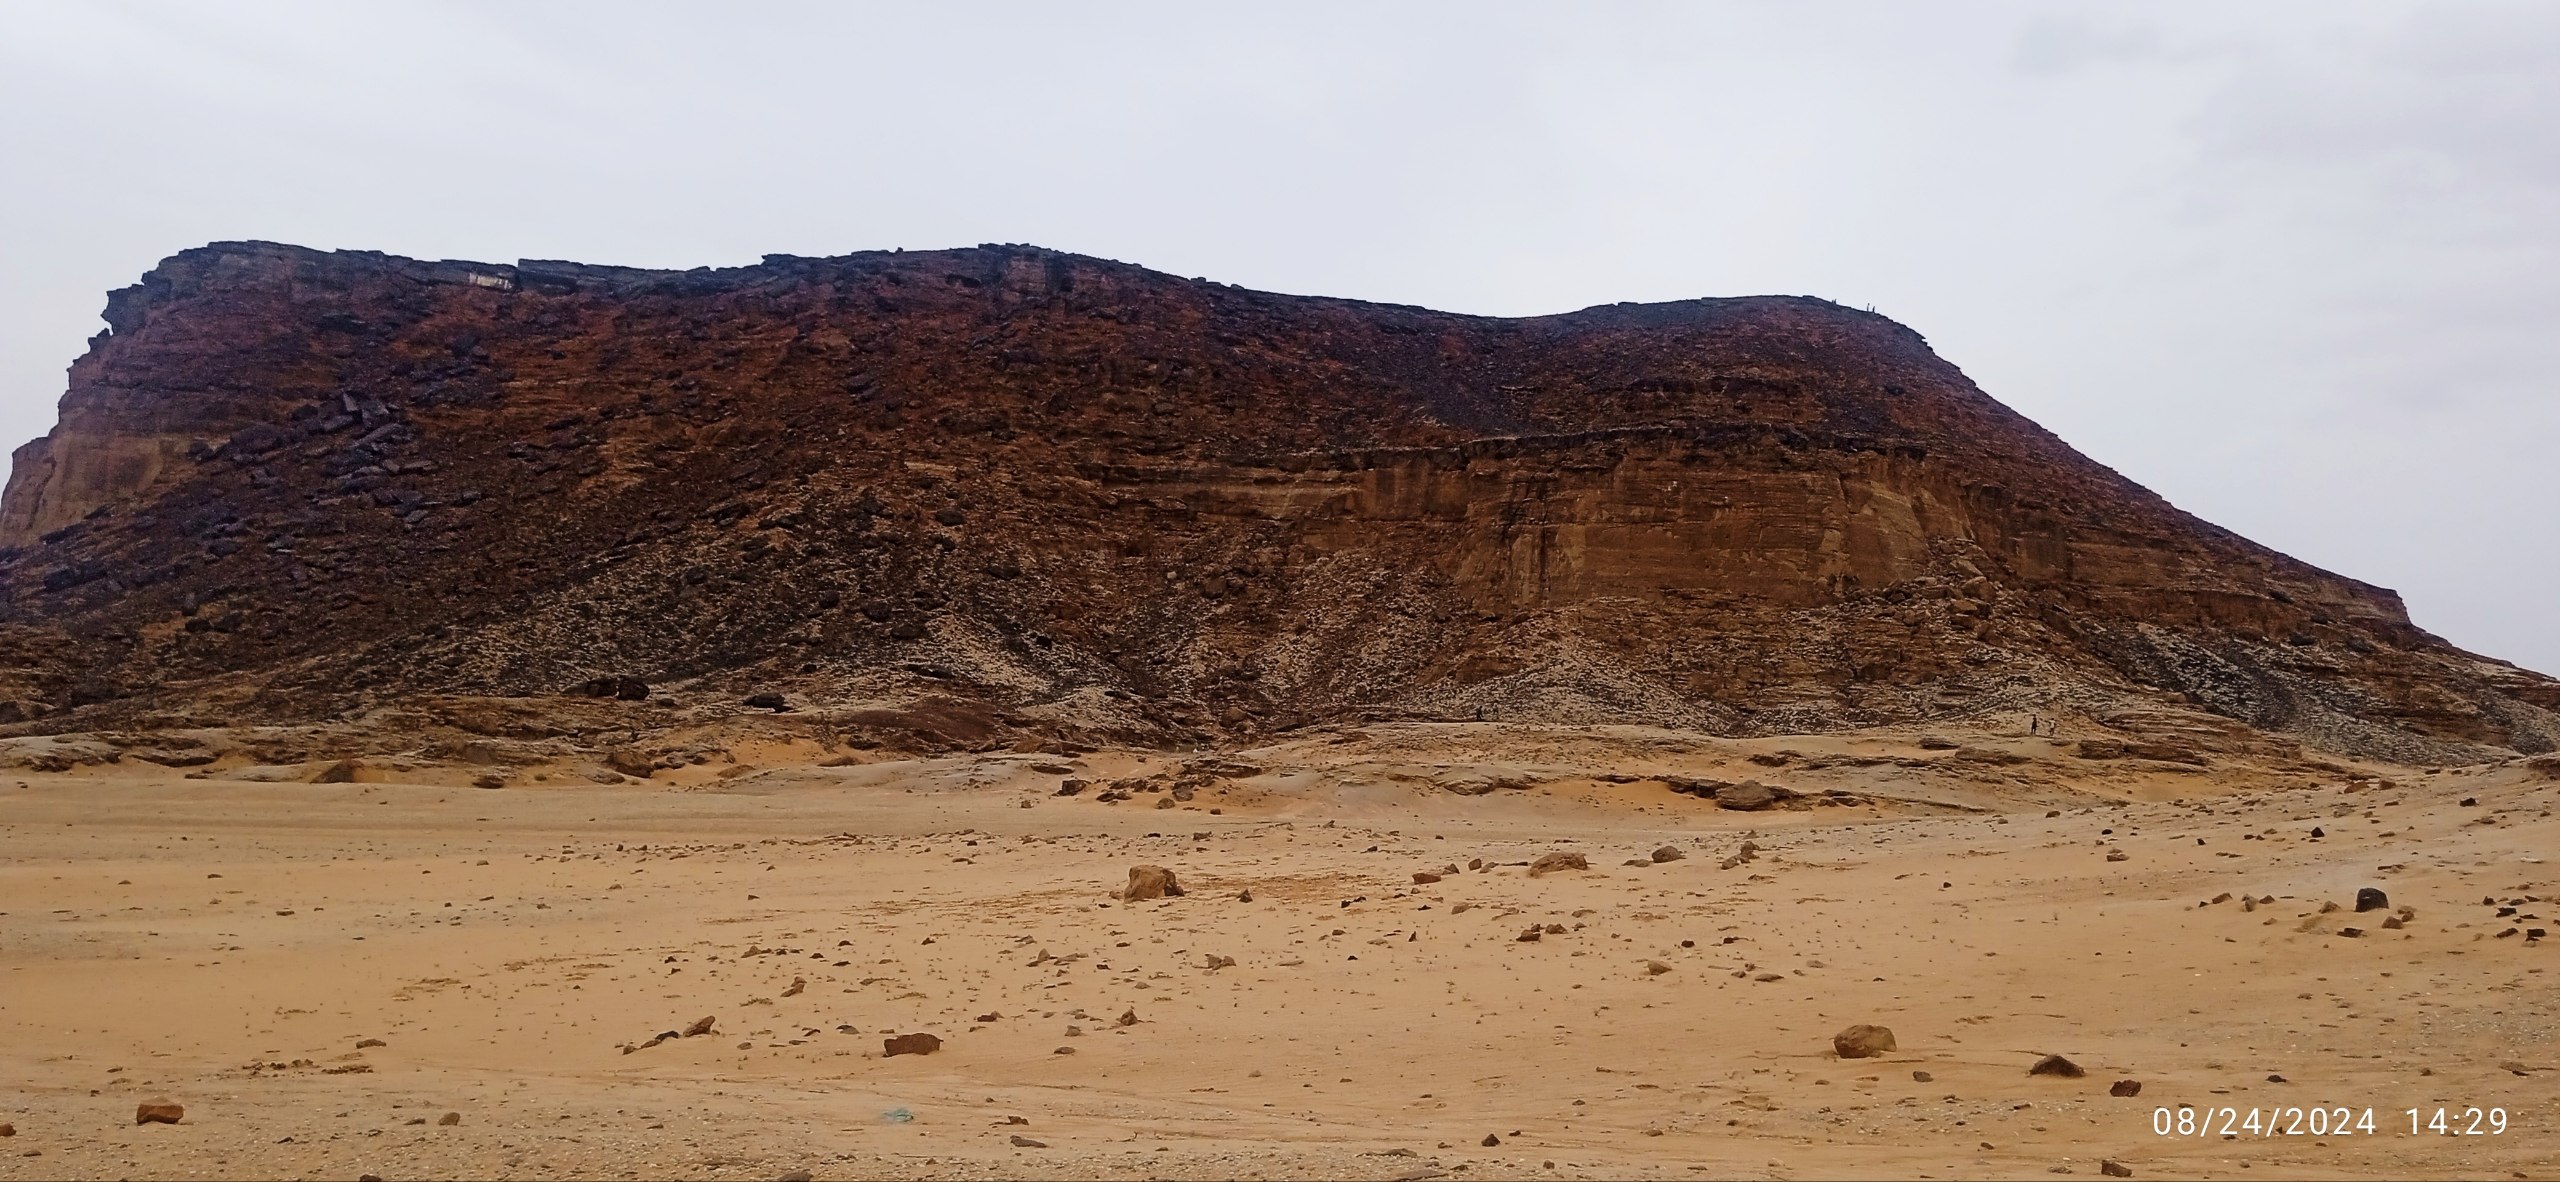
الوصف بالفصحى: جبل
الوصف بالعامية السودانية: جبل
التصنيف: Nature & Landscape